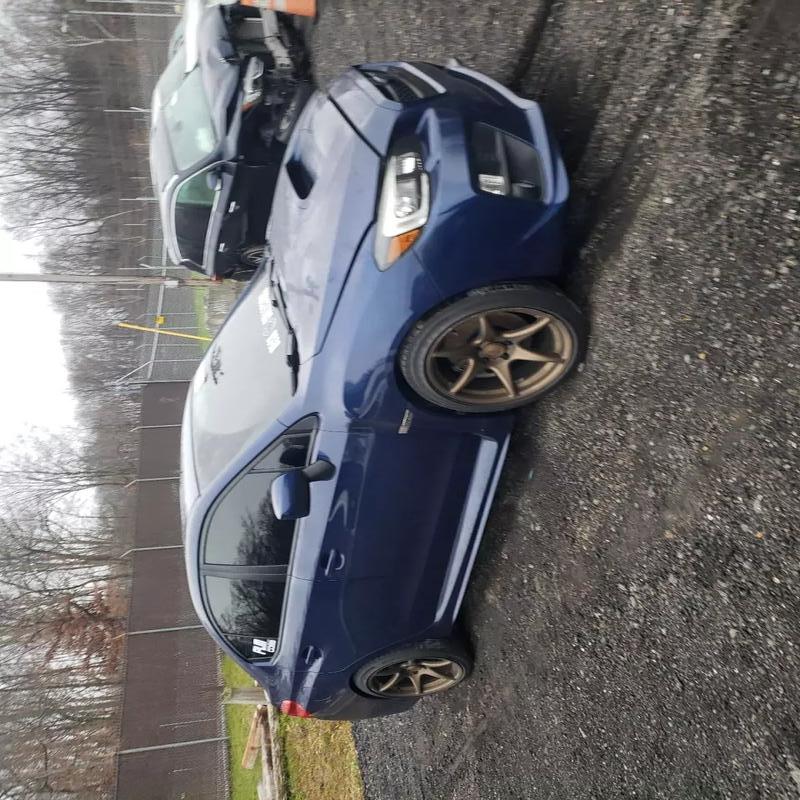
Aucun dommage détecté.
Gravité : aucun